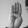
ASL letter: B